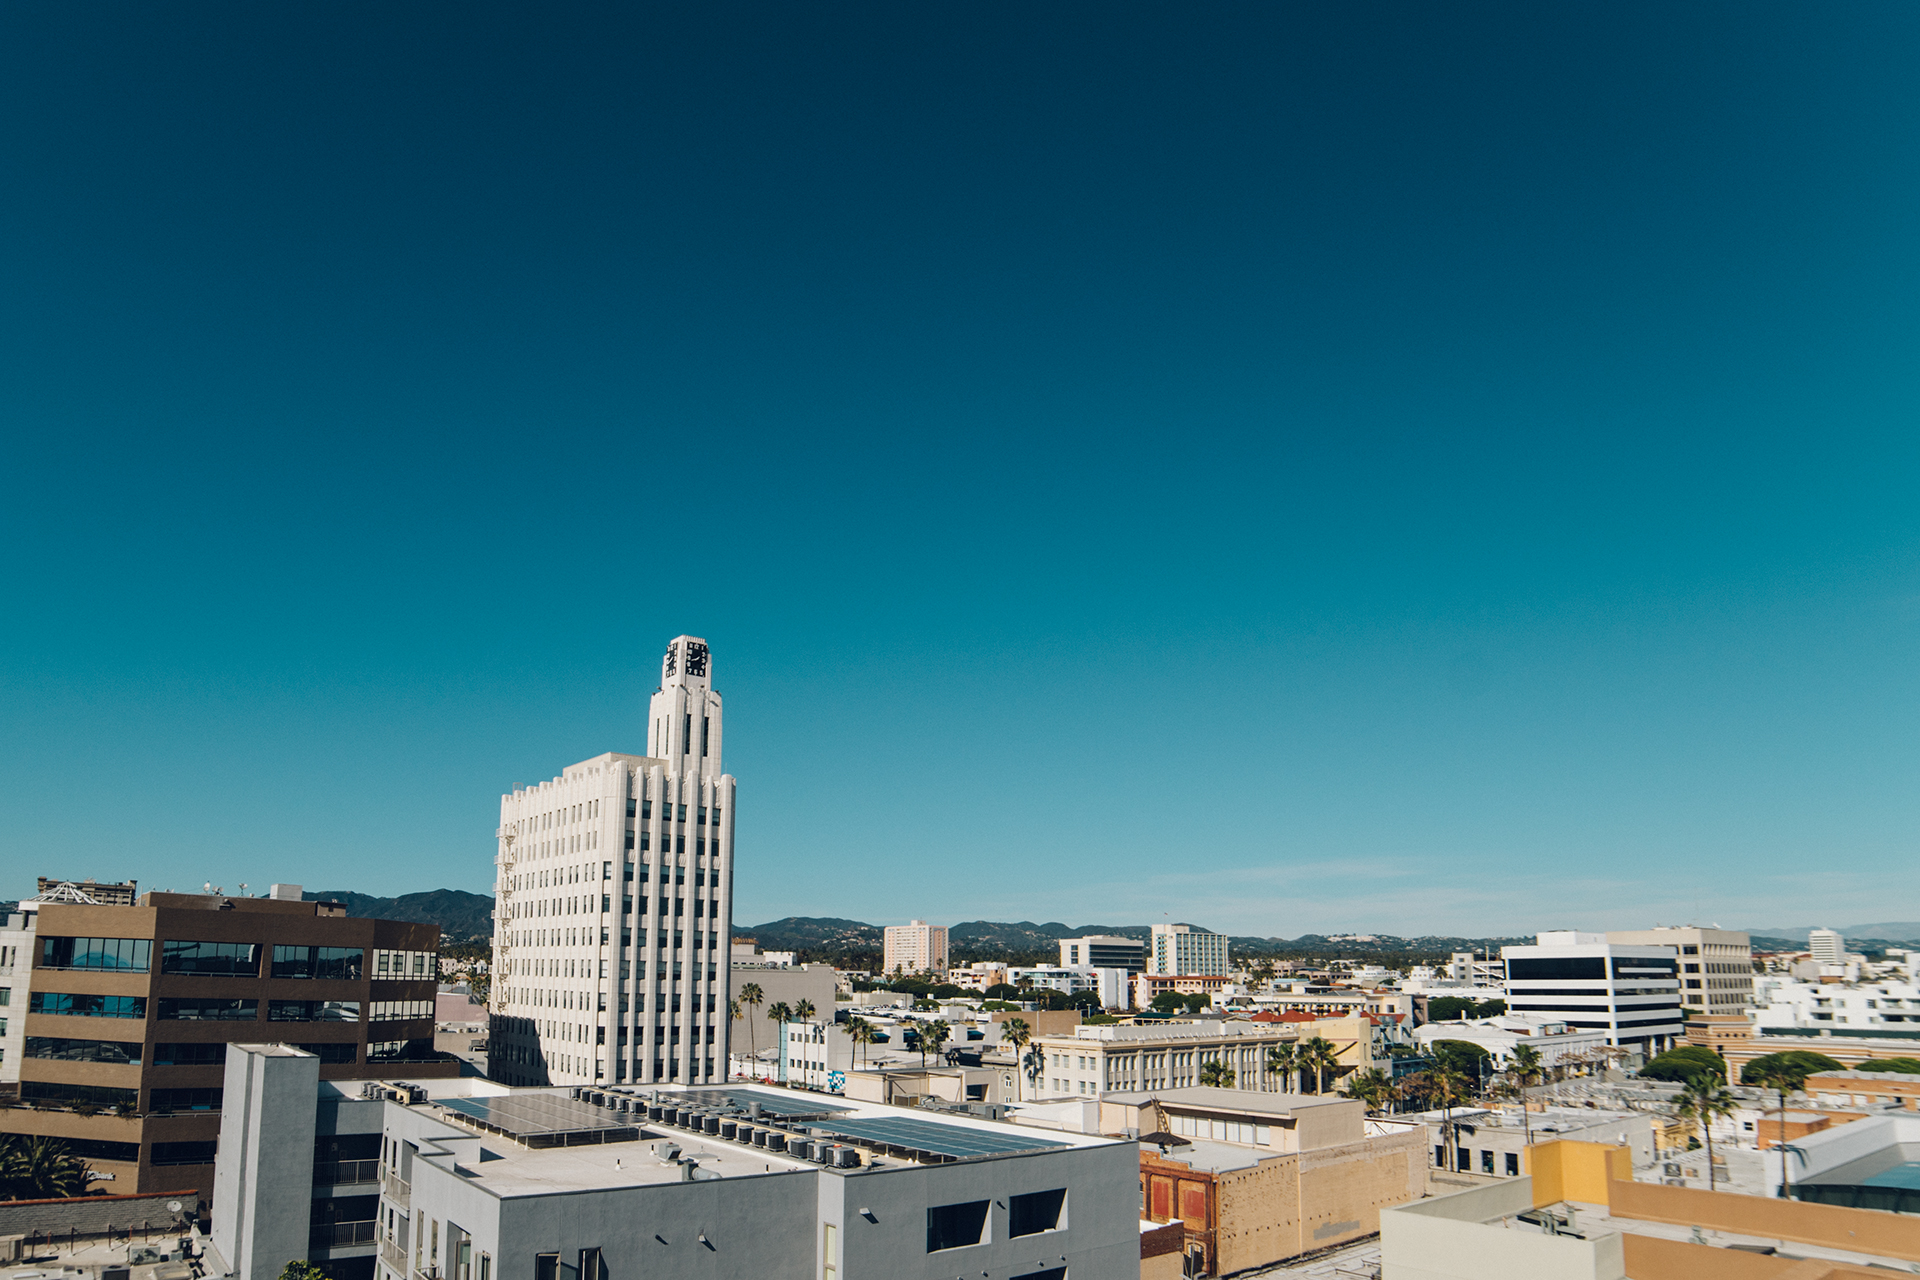
horizon, sky, skyline, city, skyscraper, cityscape, downtown, landmark, tower block, metropolis, santa monica, urban area, residential area, human settlement, atmosphere of earth